Longmen Grottoes

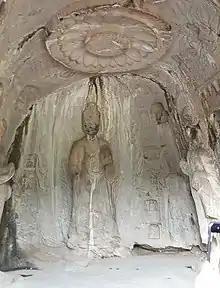
Lotus Flower Cave

There are several major grottoes with notable displays of Buddhist sculptures and calligraphic inscriptions. Some of the main caves and the year when work began within them include: Guyang-dong (493), Binyang-dong (505), Lianhua-dong (520s), Weizi-dong (522), Shiku-si (520s), Weizi-dong (520s), Shisku (520s), Yaofang-dong (570), Zhaifu-dong (ca. 636), Huijian-dong (630s), Fahua-dong (650s), Fengxian-si (672), Wanfo-si (670-680s), Jinan-dong (684), Ganjing-si (684), and Leigutai-dong (684). The Guyang, Binyang, and Lianhua caves are horseshoe-shaped.